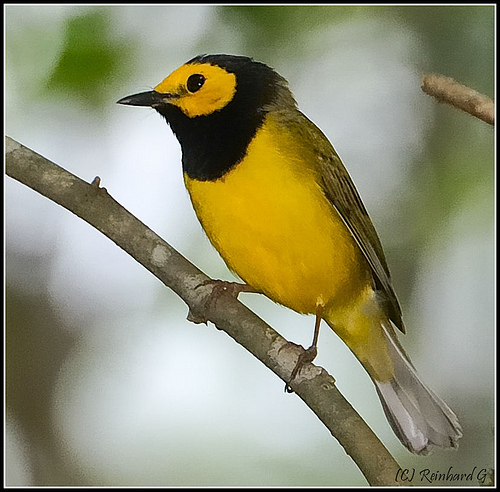
the bird has a bright yellow head and a matching yellow belly, with a black crown and nape, brown wings, and a small, tapered beak.
a vividly colored yellow bird with a black crown and throat.
brilliantly yellow bellied bird with black breast, yellow cheek patch and pointed medium-length bill.
a beautifully colored small bird with a short, black beak, bright yellow breast feathers with black around the crown and throat.
this bird has a bright yellow belly, while it's throat has black feathers, the superciliary part of its face is yellow.
this bird has a brilliant yellow belly and face, wings that are grey tinged with olive, light grey undertail and a distinct black ring around the face from throat to crown.
this yellow bird has a black crown and black throat, while its beak is pointed and small
this bird has a yellow belly with narrow black bill and white inner retrices.
this bird has flat black bill with a yellow breast with a black stripe coming all the way around the bill to the back.
this bird is golden yellow, with black on it's throat and nape.
Species: Hooded Warbler